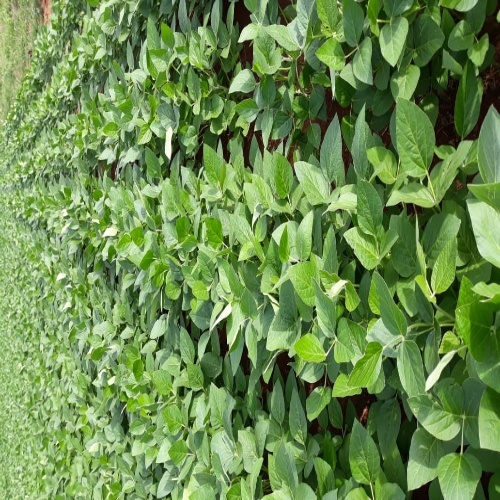
Label: Healthy